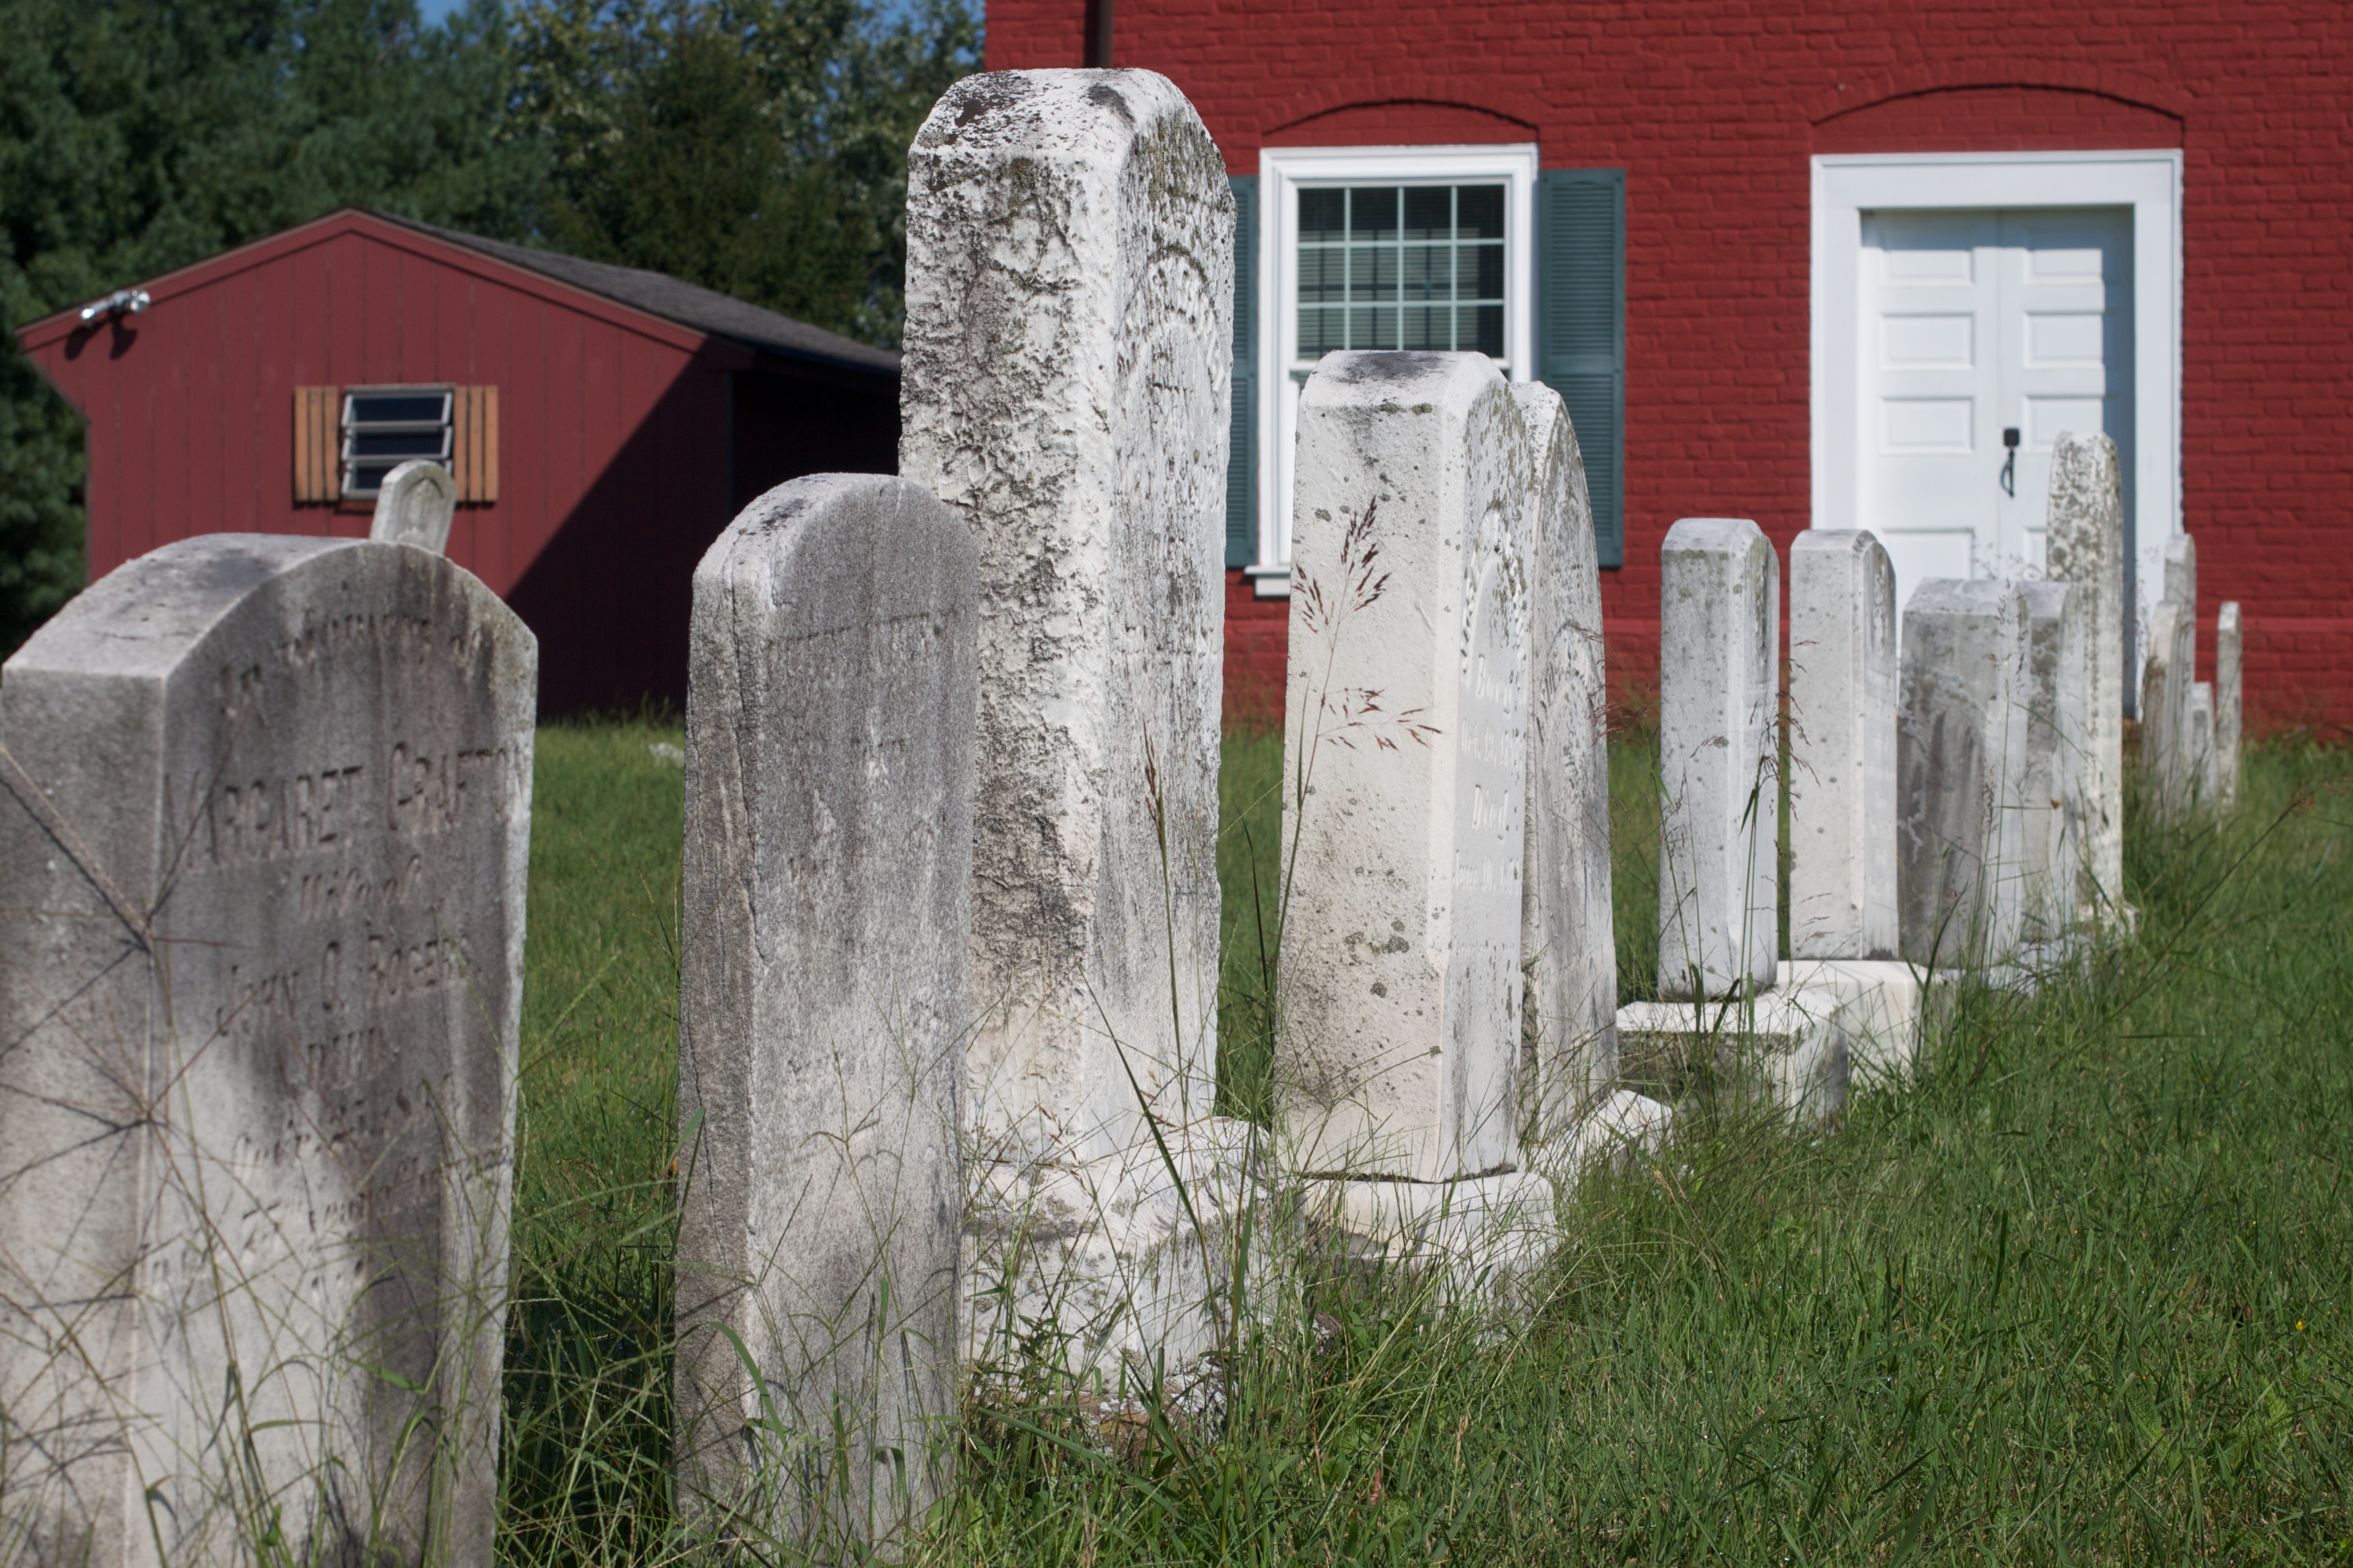
cemetery, grave, memorial, headstone, odyssey, monolith, stele